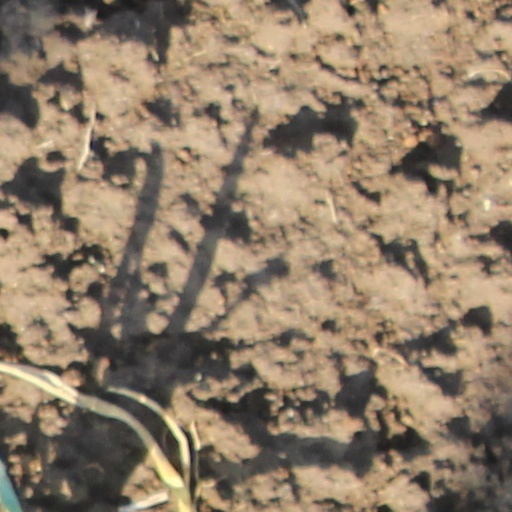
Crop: wheat